Johan Lennarts

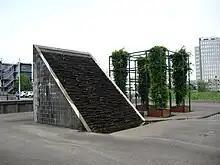
"Flowing and Growing" of Lennarts and Huub Hendrikx, on the roof of the provincalse seat in Den Bosch

The artist specialised in sculpture, glass-painting and canvas’ painting, and his favourite subjects were portraits, animals and flowers. Unlike his subjects, the styles and the painting techniques have changed along the years. Lennarts started working under the influence of CoBrA, joining efforts with the artist association and later art centre "Vrije Expressieven" ("Free Expressive") in the 1956. In a decade later he constituted the anarchical collective "Schijt aan Schilderkunst" ("Bollocks to Painting", SAS). It was by the exhibition titled after the SAS that Lennarts led the world see his fascination for the green colour, even producing his own “lennartsgreen”. After the American Pop Art he created collages, panels and polyptichs while he was also engaged with social projects. In 1970 another exhibition took place: "Tot lering en vermaak" ("To education and enjoyment", Van Abbemuseum) in order to bring art closer to people and make it more understandable. Johan Lennarts, Ad Snijders and Lukas Smits organized the show and according to their conclusion that artists should be involved in planning the living environment, they decorated the exhibiting space as a private house.